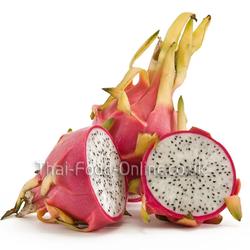
Label: Dragonfruit